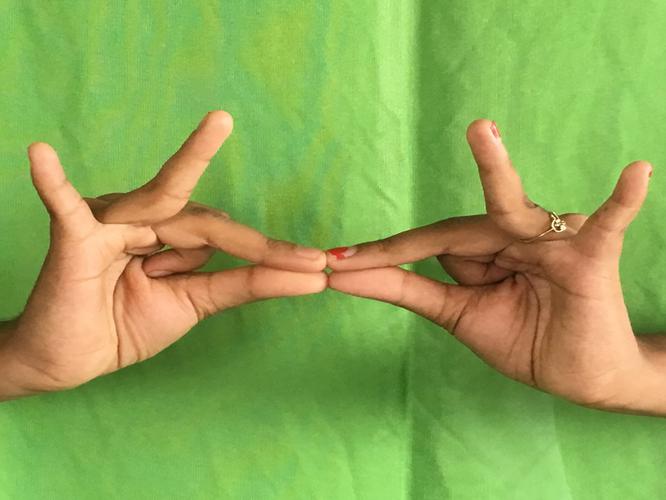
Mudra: Sakata
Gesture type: double_hand